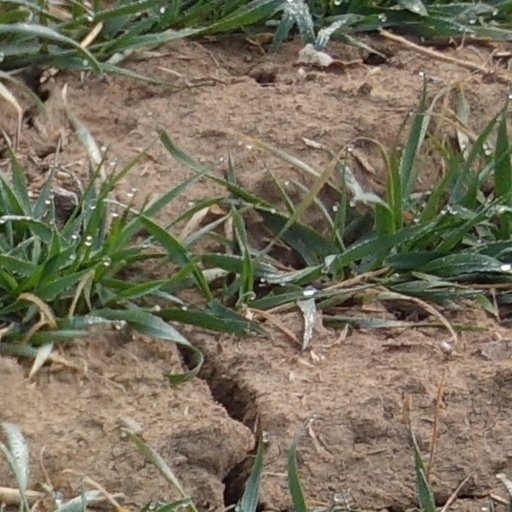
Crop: wheat